Brandon Routh

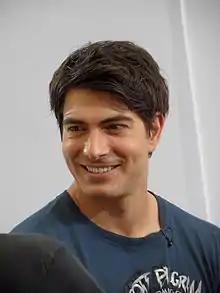
Routh in 2011

After the release of "Superman Returns", Routh signed on to play CIA agent John Clark in "Without Remorse", under the direction of John Singleton with a screenplay by Stuart Beattie. Routh would be the third actor to portray the character, after Willem Dafoe and Liev Schreiber. The film was intended for a late-2007/early-2008 release. However, Paramount Pictures put the film into turnaround. Routh's future participation on the project is unknown.